Suzuki K engine

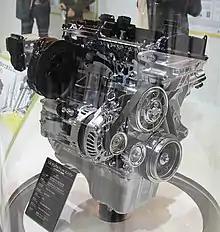
Suzuki K12B Dualjet engine

The Dualjet version of K12B engine and can also combined with 12-volt SHVS mild hybrid technology or a strong hybrid system with Motor Generator Unit (MGU).